Pomegranate

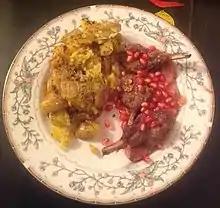
Turkish lamb chops with candied figs and herbed mashed potatoes, garnished with pomegranate

In Turkey, pomegranate sauce is used as a salad dressing, to marinate meat, or simply to drink straight. Pomegranate seeds are also used in salads and sometimes as garnish for desserts such as "güllaç". Pomegranate syrup, also called pomegranate molasses, is used in "muhammara", a roasted red pepper, walnut, and garlic spread popular in Syria and Turkey.